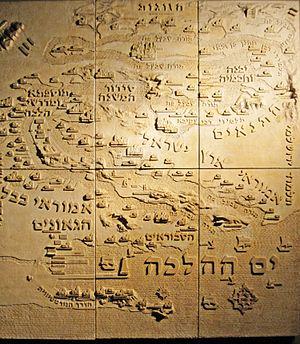
La Torah orale désigne à la fois le concept et le corpus d’une doctrine oralement transmise, concomitante à la Torah, inséparable d’elle et existant depuis sa révélation. Une tradition orale semble se retrouver dans plusieurs livres juifs, canoniques ou non, mais le pharisianisme, auquel succèderait selon certains le judaïsme rabbinique, se distingue par son insistance à proclamer qu’il transmet sa tradition oralement.